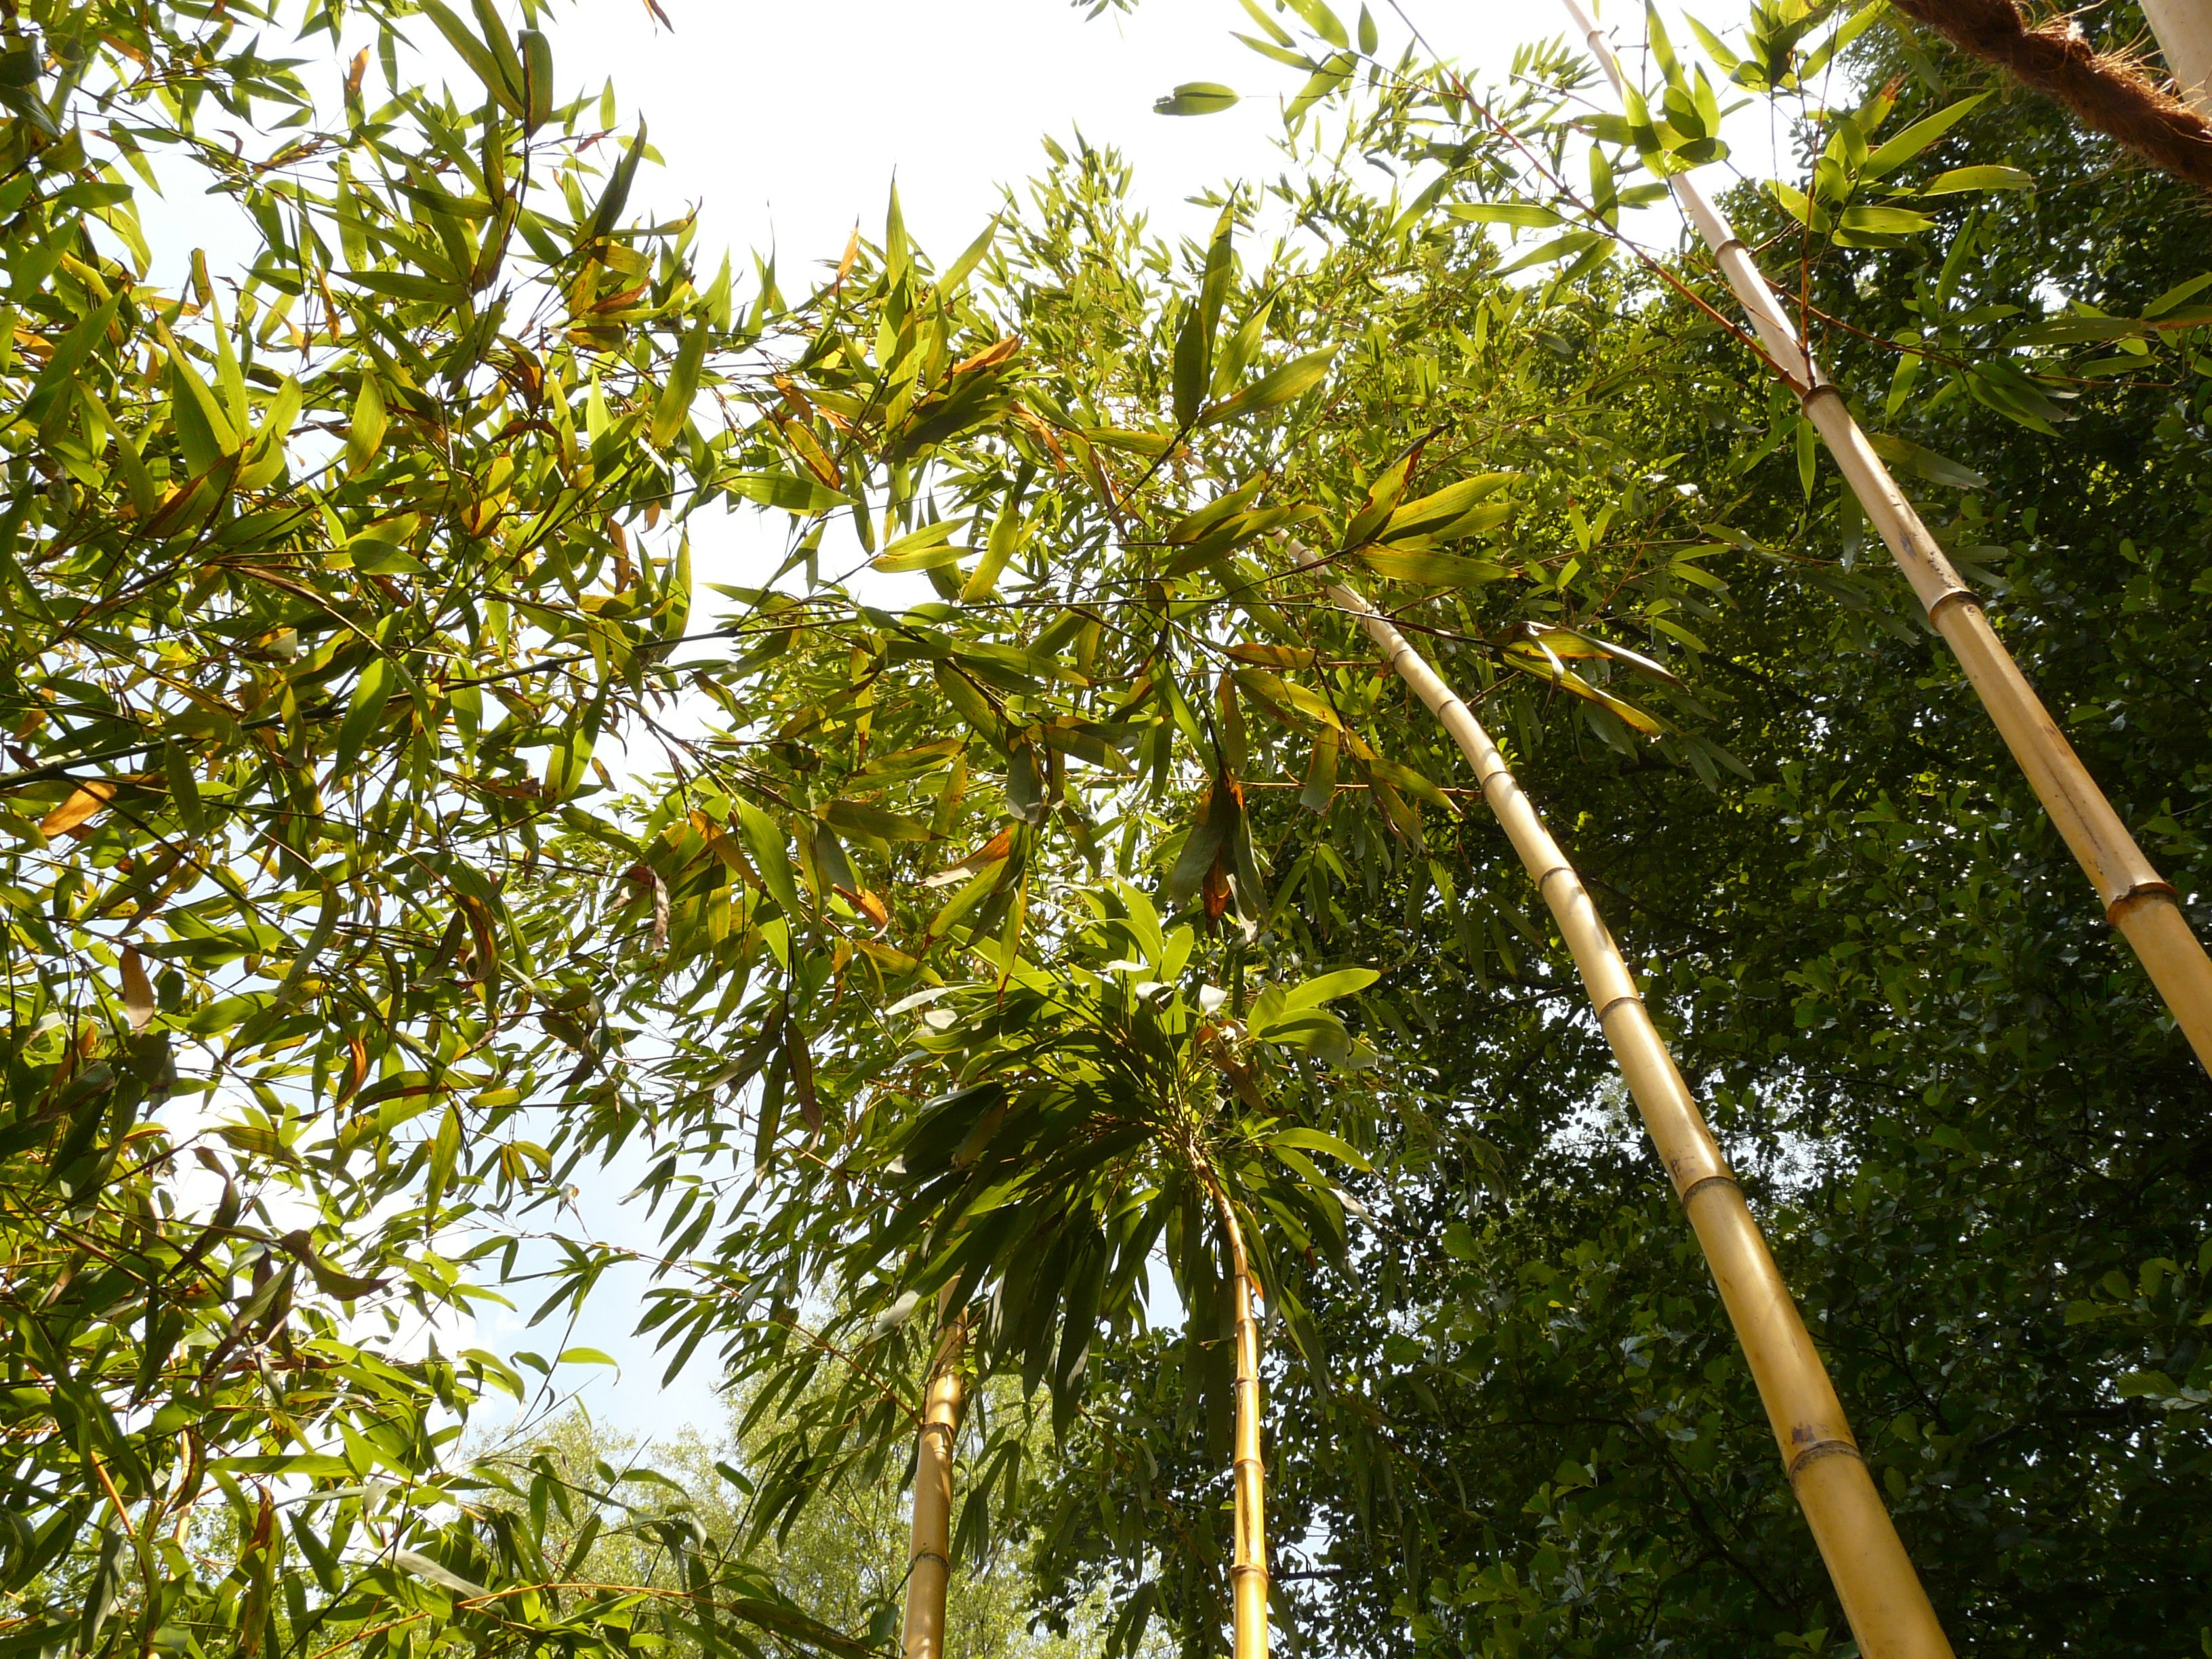
tree, forest, branch, plant, wood, sunlight, leaf, flower, food, jungle, produce, botany, flora, shrub, rainforest, bamboo, flowering plant, bamboo garden, aureocaulis, woody plant, land plant, arecales